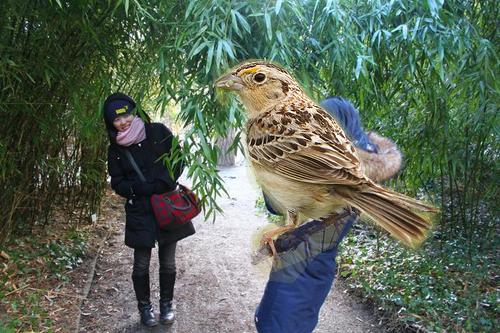
Bird species: Grasshopper_Sparrow
Bird type: landbird
Background: land